Ilya Bryzgalov

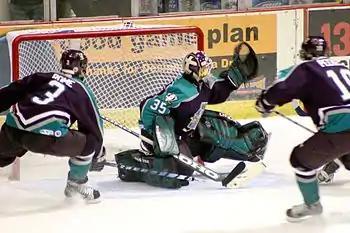
Bryzgalov playing for the Cincinnati Mighty Ducks in 2004.

With the departure of backup Gerber, Bryzgalov took over behind Giguère in 2005–06 season. However, injuries to the Ducks starter allowed Bryzgalov to play more games than he otherwise would have and he responded to the challenge with a 13–12–1 record with a 2.51 goals against average (GAA) and .910 save percentage. In the subsequent playoffs, Bryzgalov made three starts and one relief appearance for the Ducks in their first-round series against the Calgary Flames. In Game 1, he filled-in for an injured Giguère, taking a 2–1 overtime loss. He relieved Giguère once more in Game 5 and stopped all 19 shots he faced in a 3–2 loss. He then took over the starting job for Games 6 and 7 of the series, winning 2–1 in Game 6 and recording a shutout in the decisive Game 7. Moving past the Flames, Bryzgalov then recorded 5–0 and 3–0 shutouts in the first two games of the second series against the Colorado Avalanche for three consecutive shutouts. He tied Frank McCool's 1945 playoff record for most consecutive shutouts by a rookie and passed Giguère, who had recorded consecutive shutouts in 2003 for the third-longest playoff shutout streak of all time. Despite his success in the first two rounds, Bryzgalov struggled in the semifinals against the Edmonton Oilers and was eventually replaced by Giguère for the rest of the series as the Ducks were eliminated in five games.